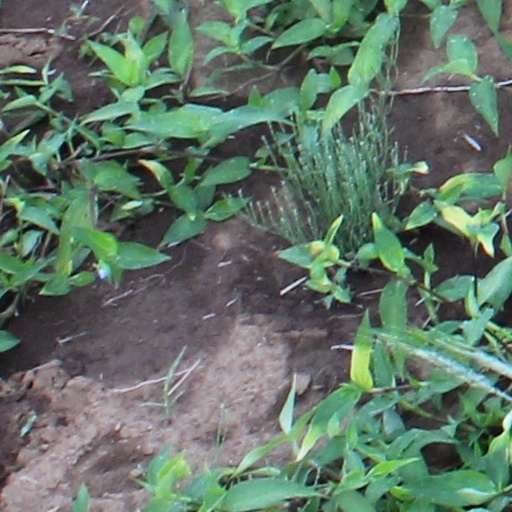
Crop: wheat